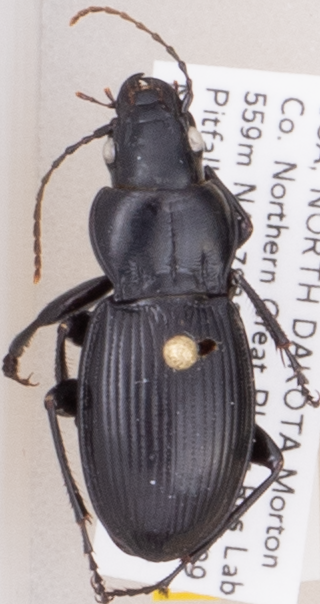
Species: Cyclotrachelus torvus
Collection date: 2019-07-09
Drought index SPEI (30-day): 0.17
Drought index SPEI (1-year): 1.28
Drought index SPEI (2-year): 1.13